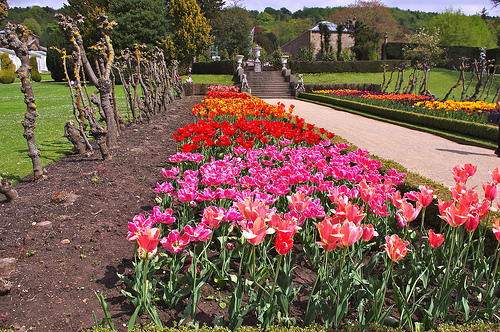
Flower: tulip